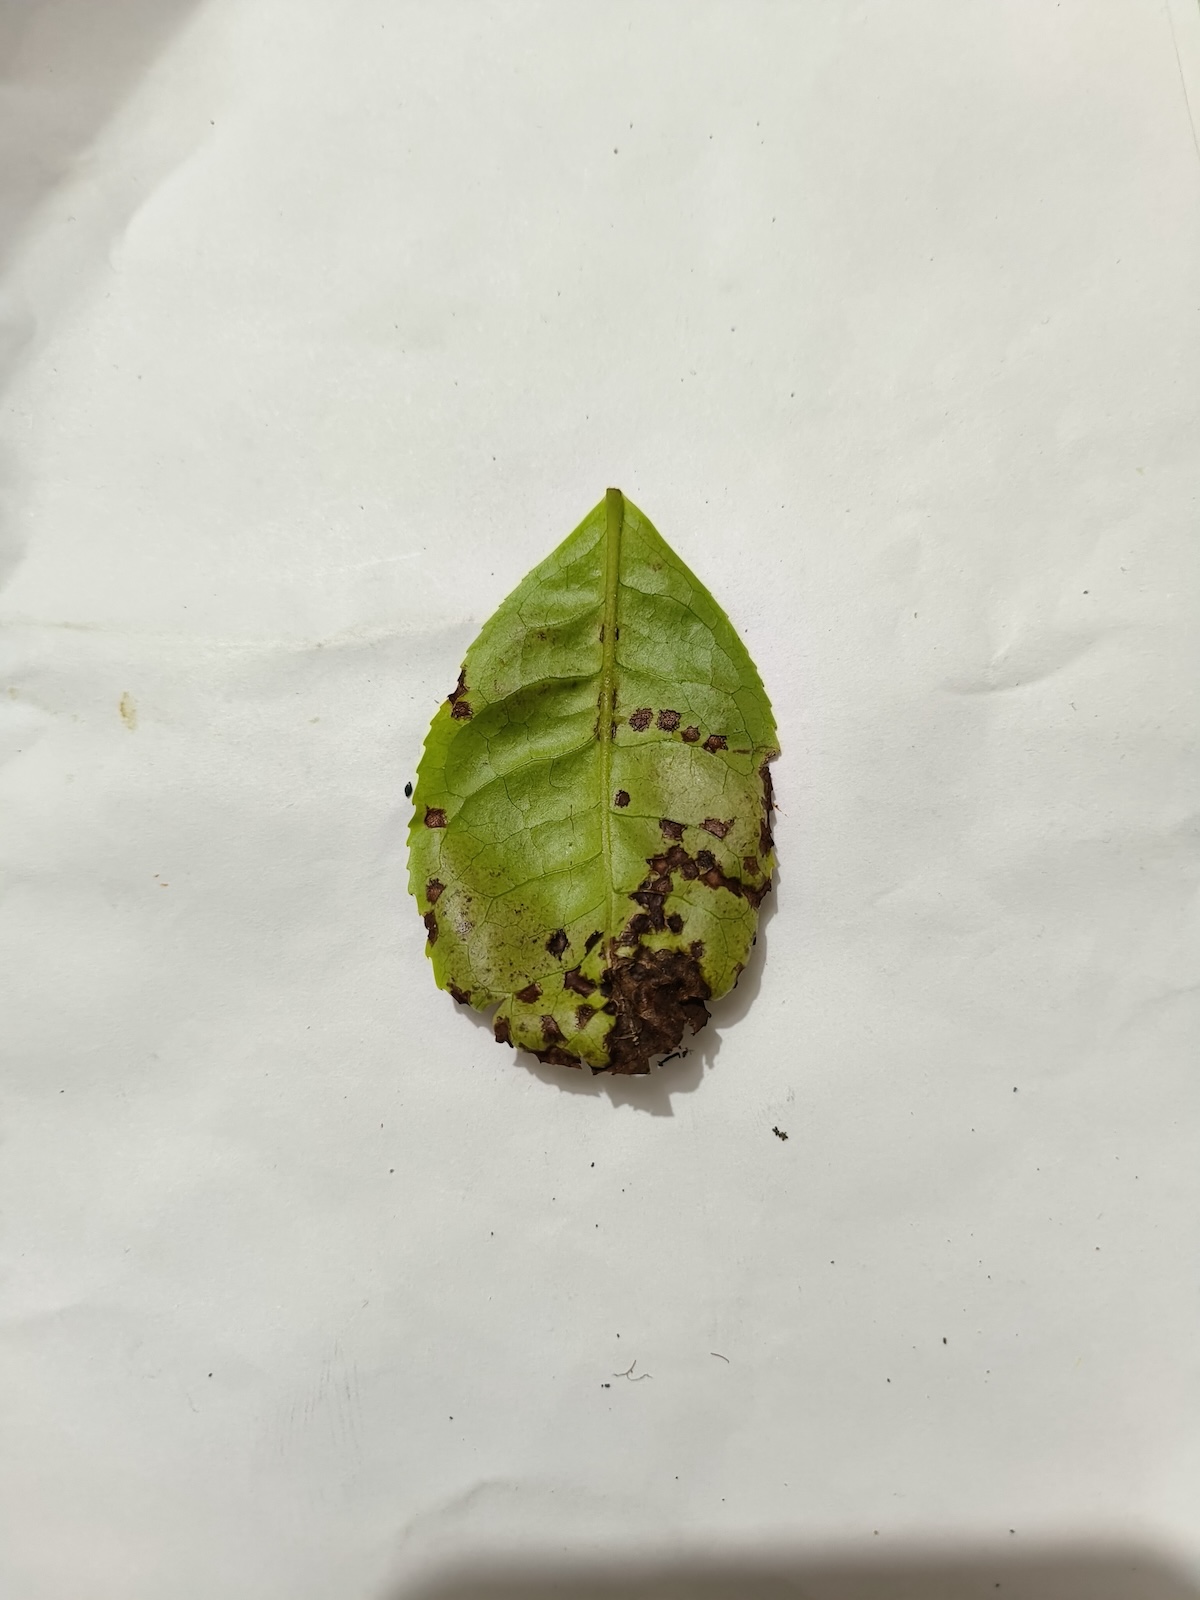
Label: Helopeltis